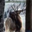
Label: deer